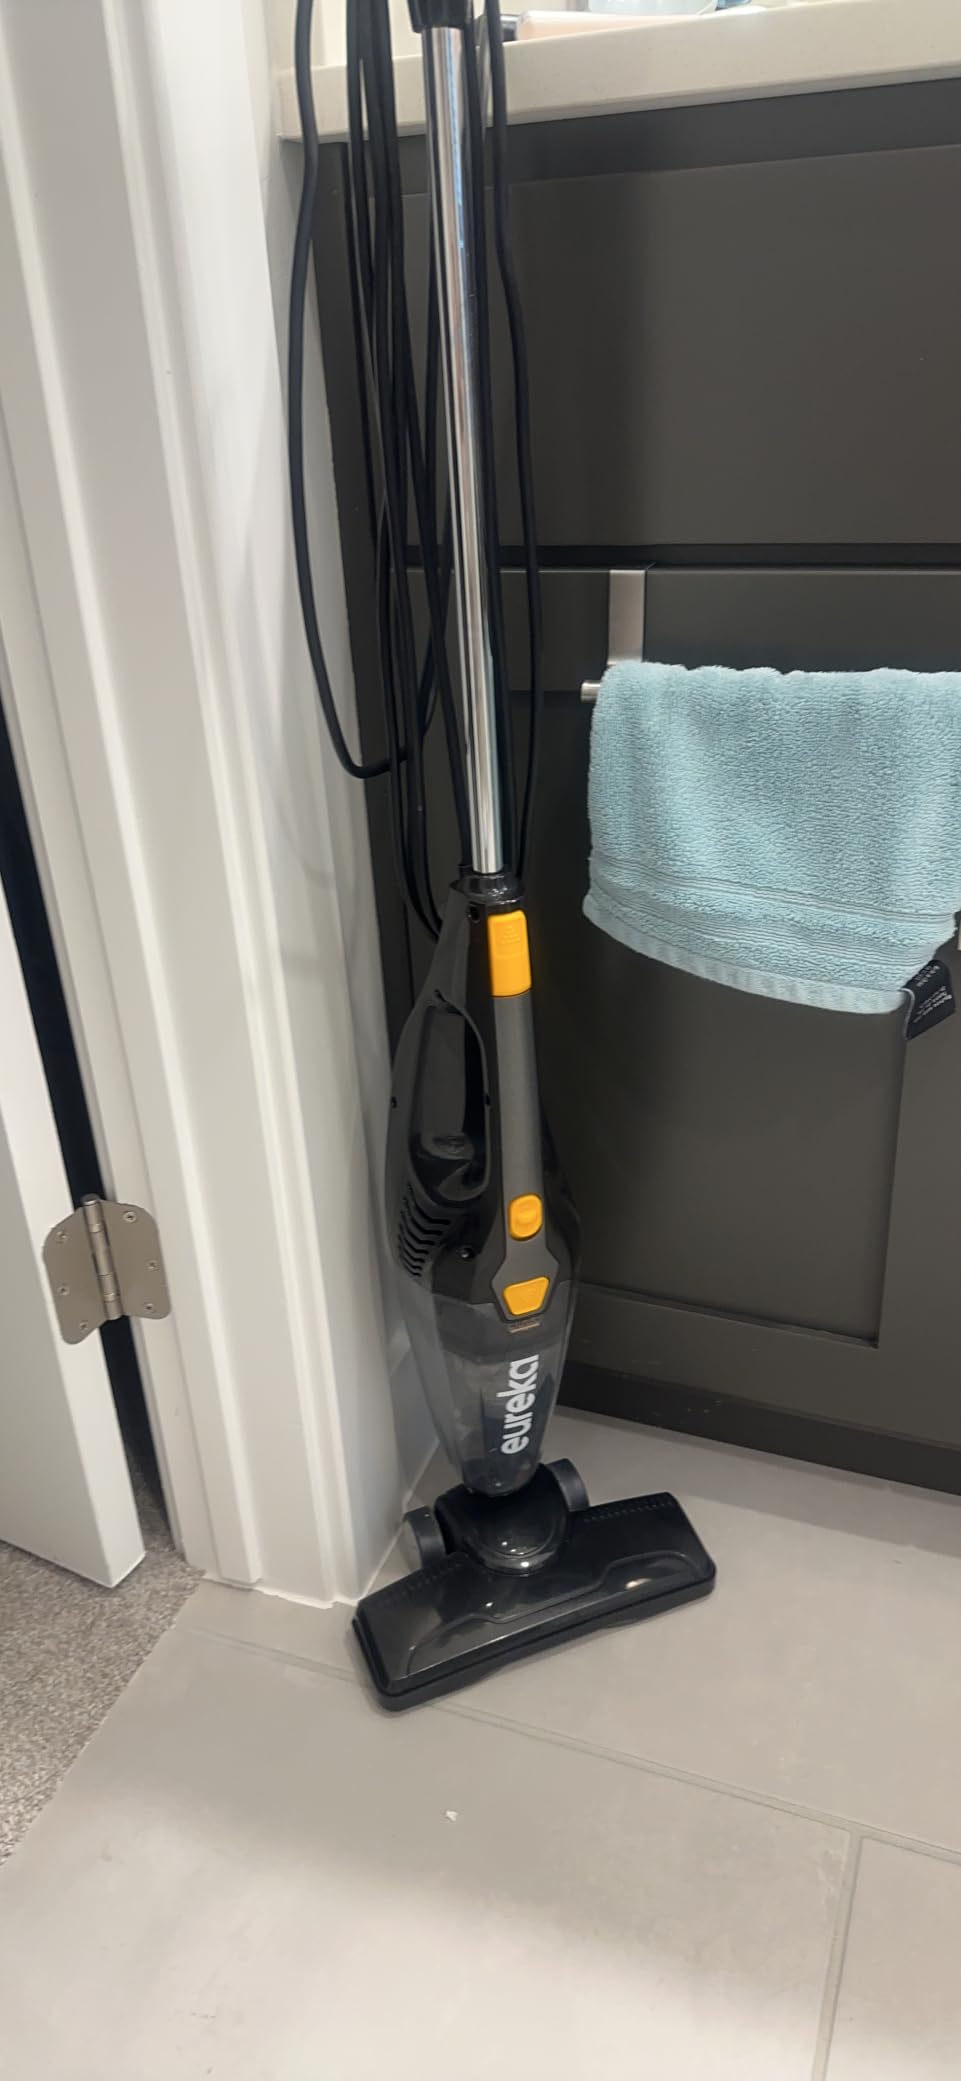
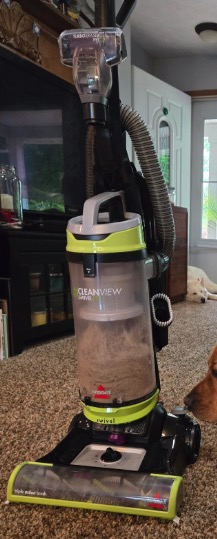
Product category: items_vacuum
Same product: no